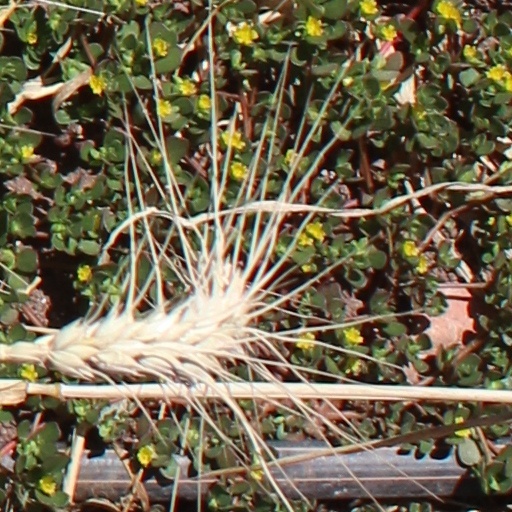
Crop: wheat